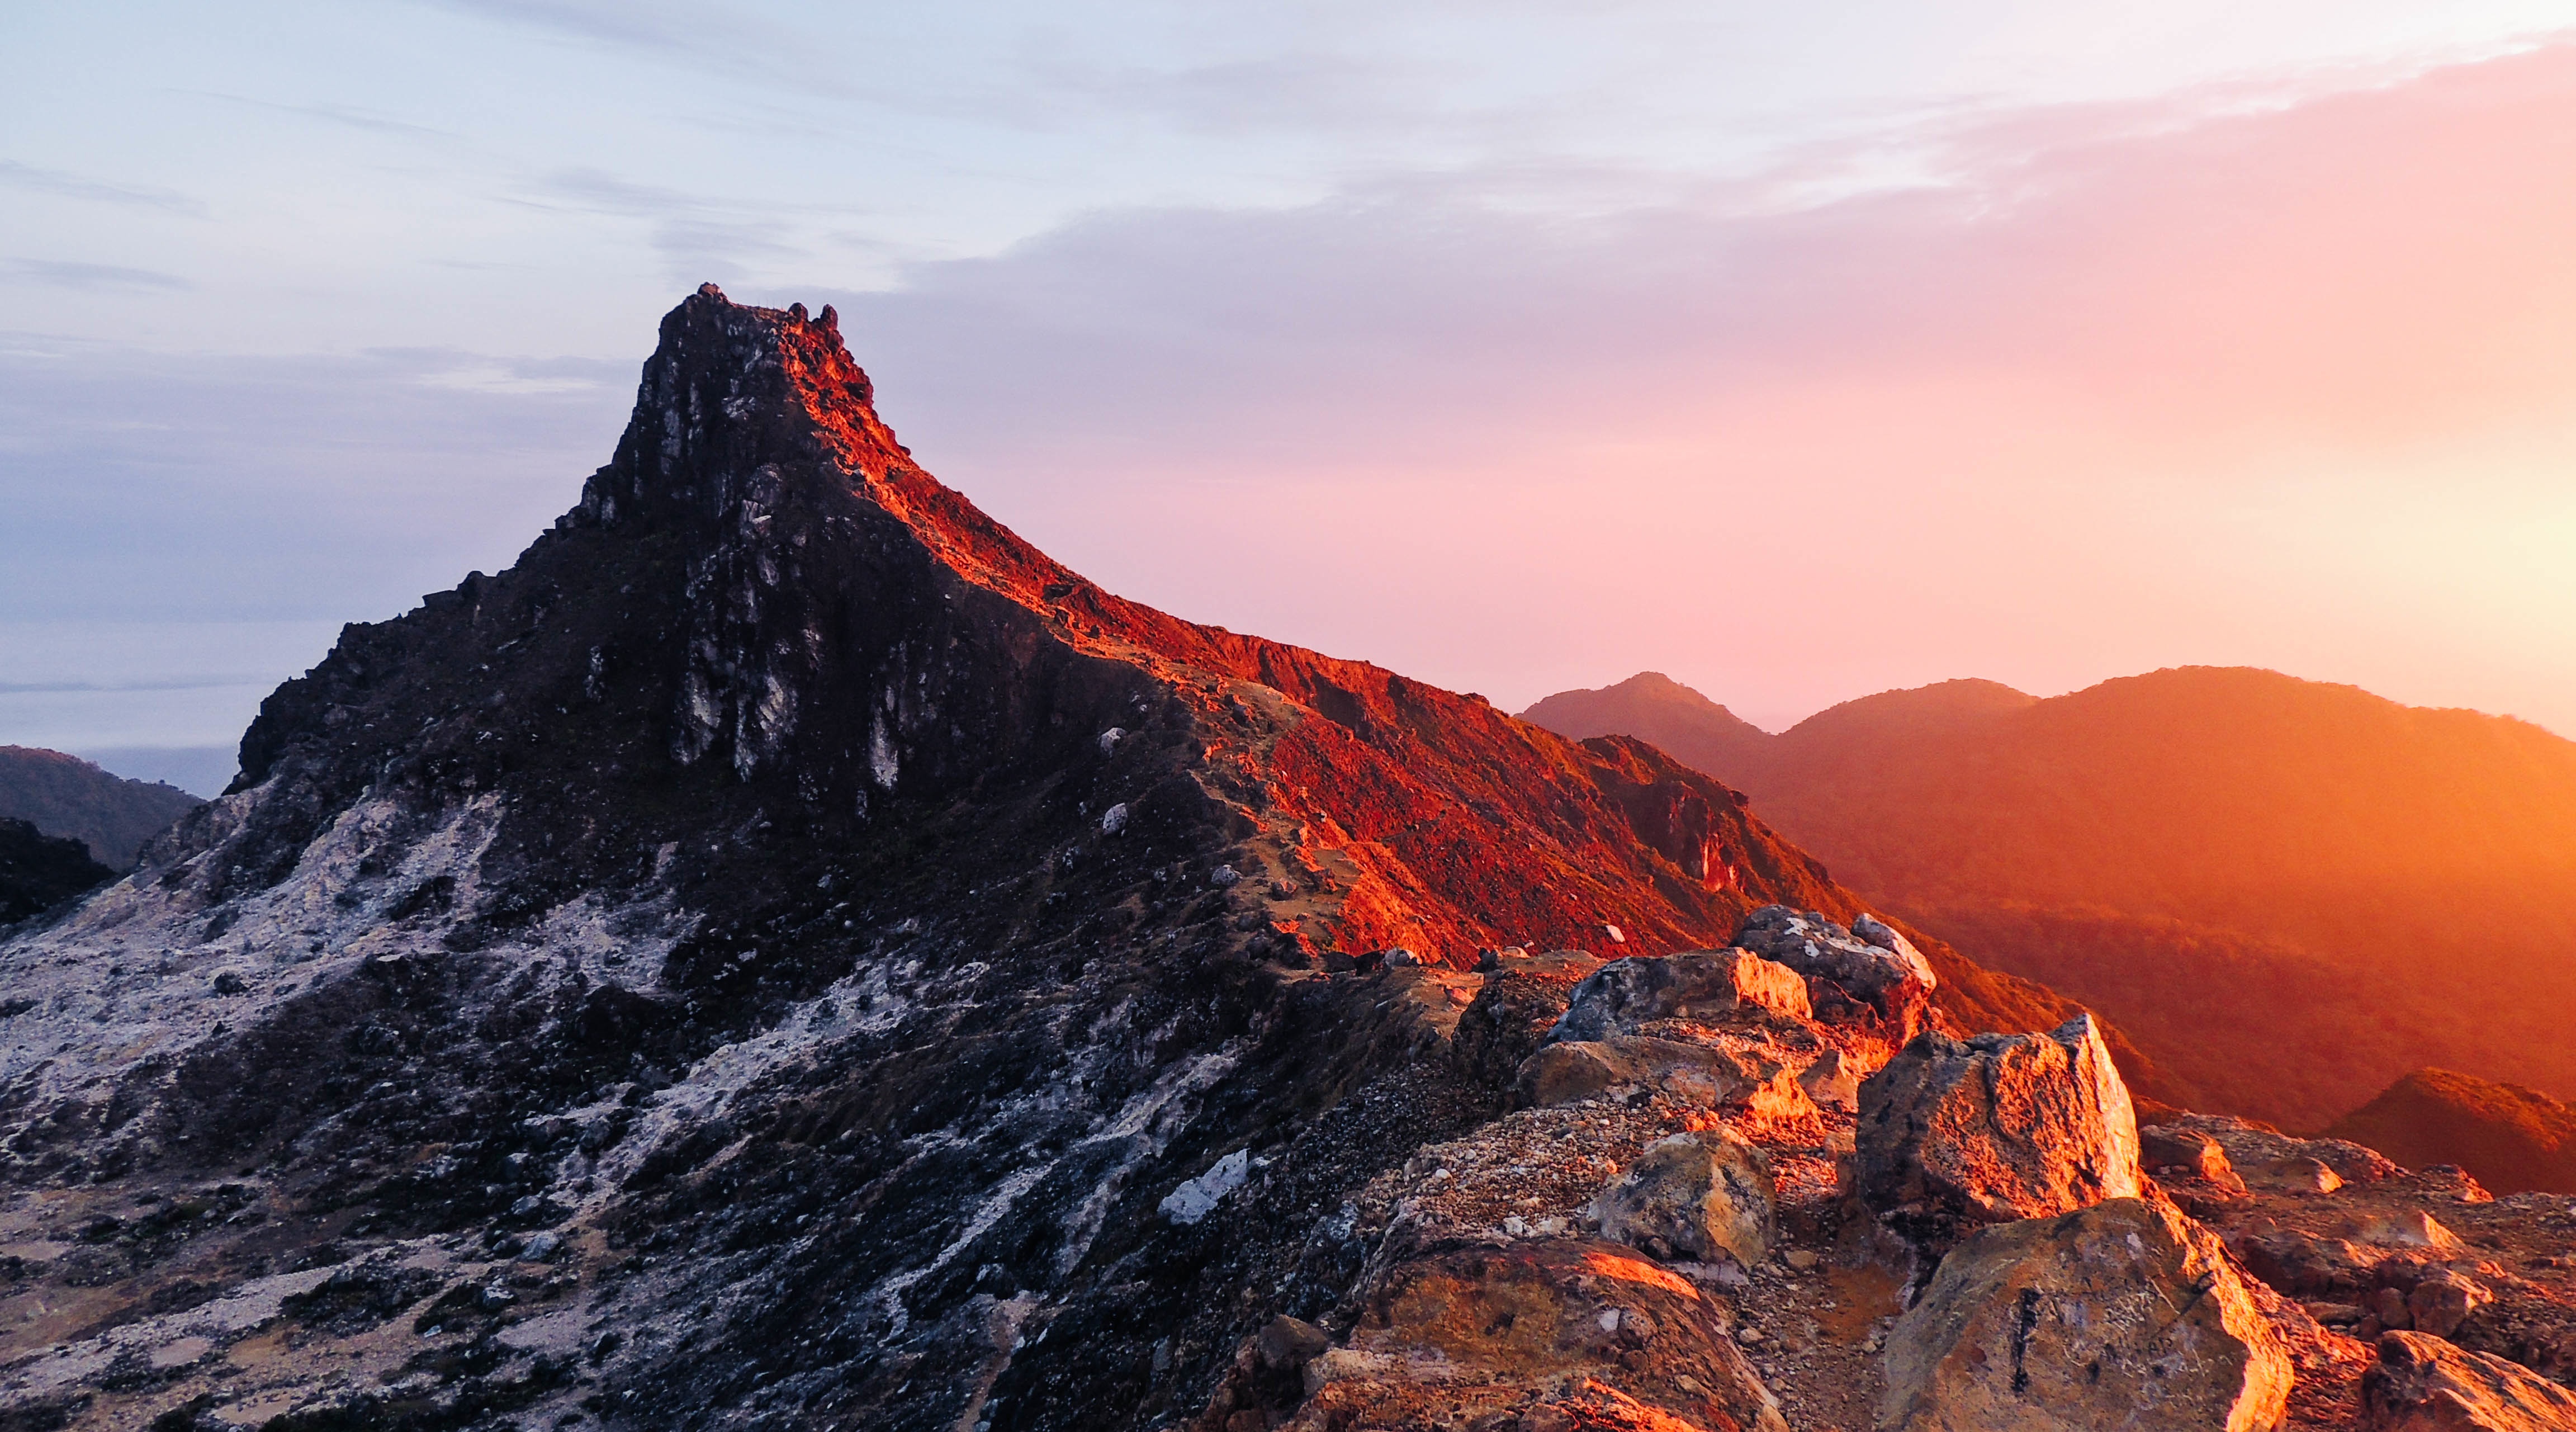
landscape, wilderness, mountain, mountain range, terrain, ridge, summit, mountaineering, plateau, fell, landform, geographical feature, mountainous landforms, geological phenomenon